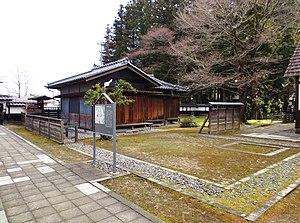
Le domaine d'Iida est un fief féodal japonais de l'époque d'Edo situé dans la province de Shinano. Il était dirigé à partir du château d'Iida dans l'actuelle ville d'Iida. Il est connu sous le nom de domaine de Shinano-Iida.